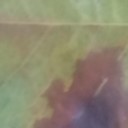
Label: Leaf_rust